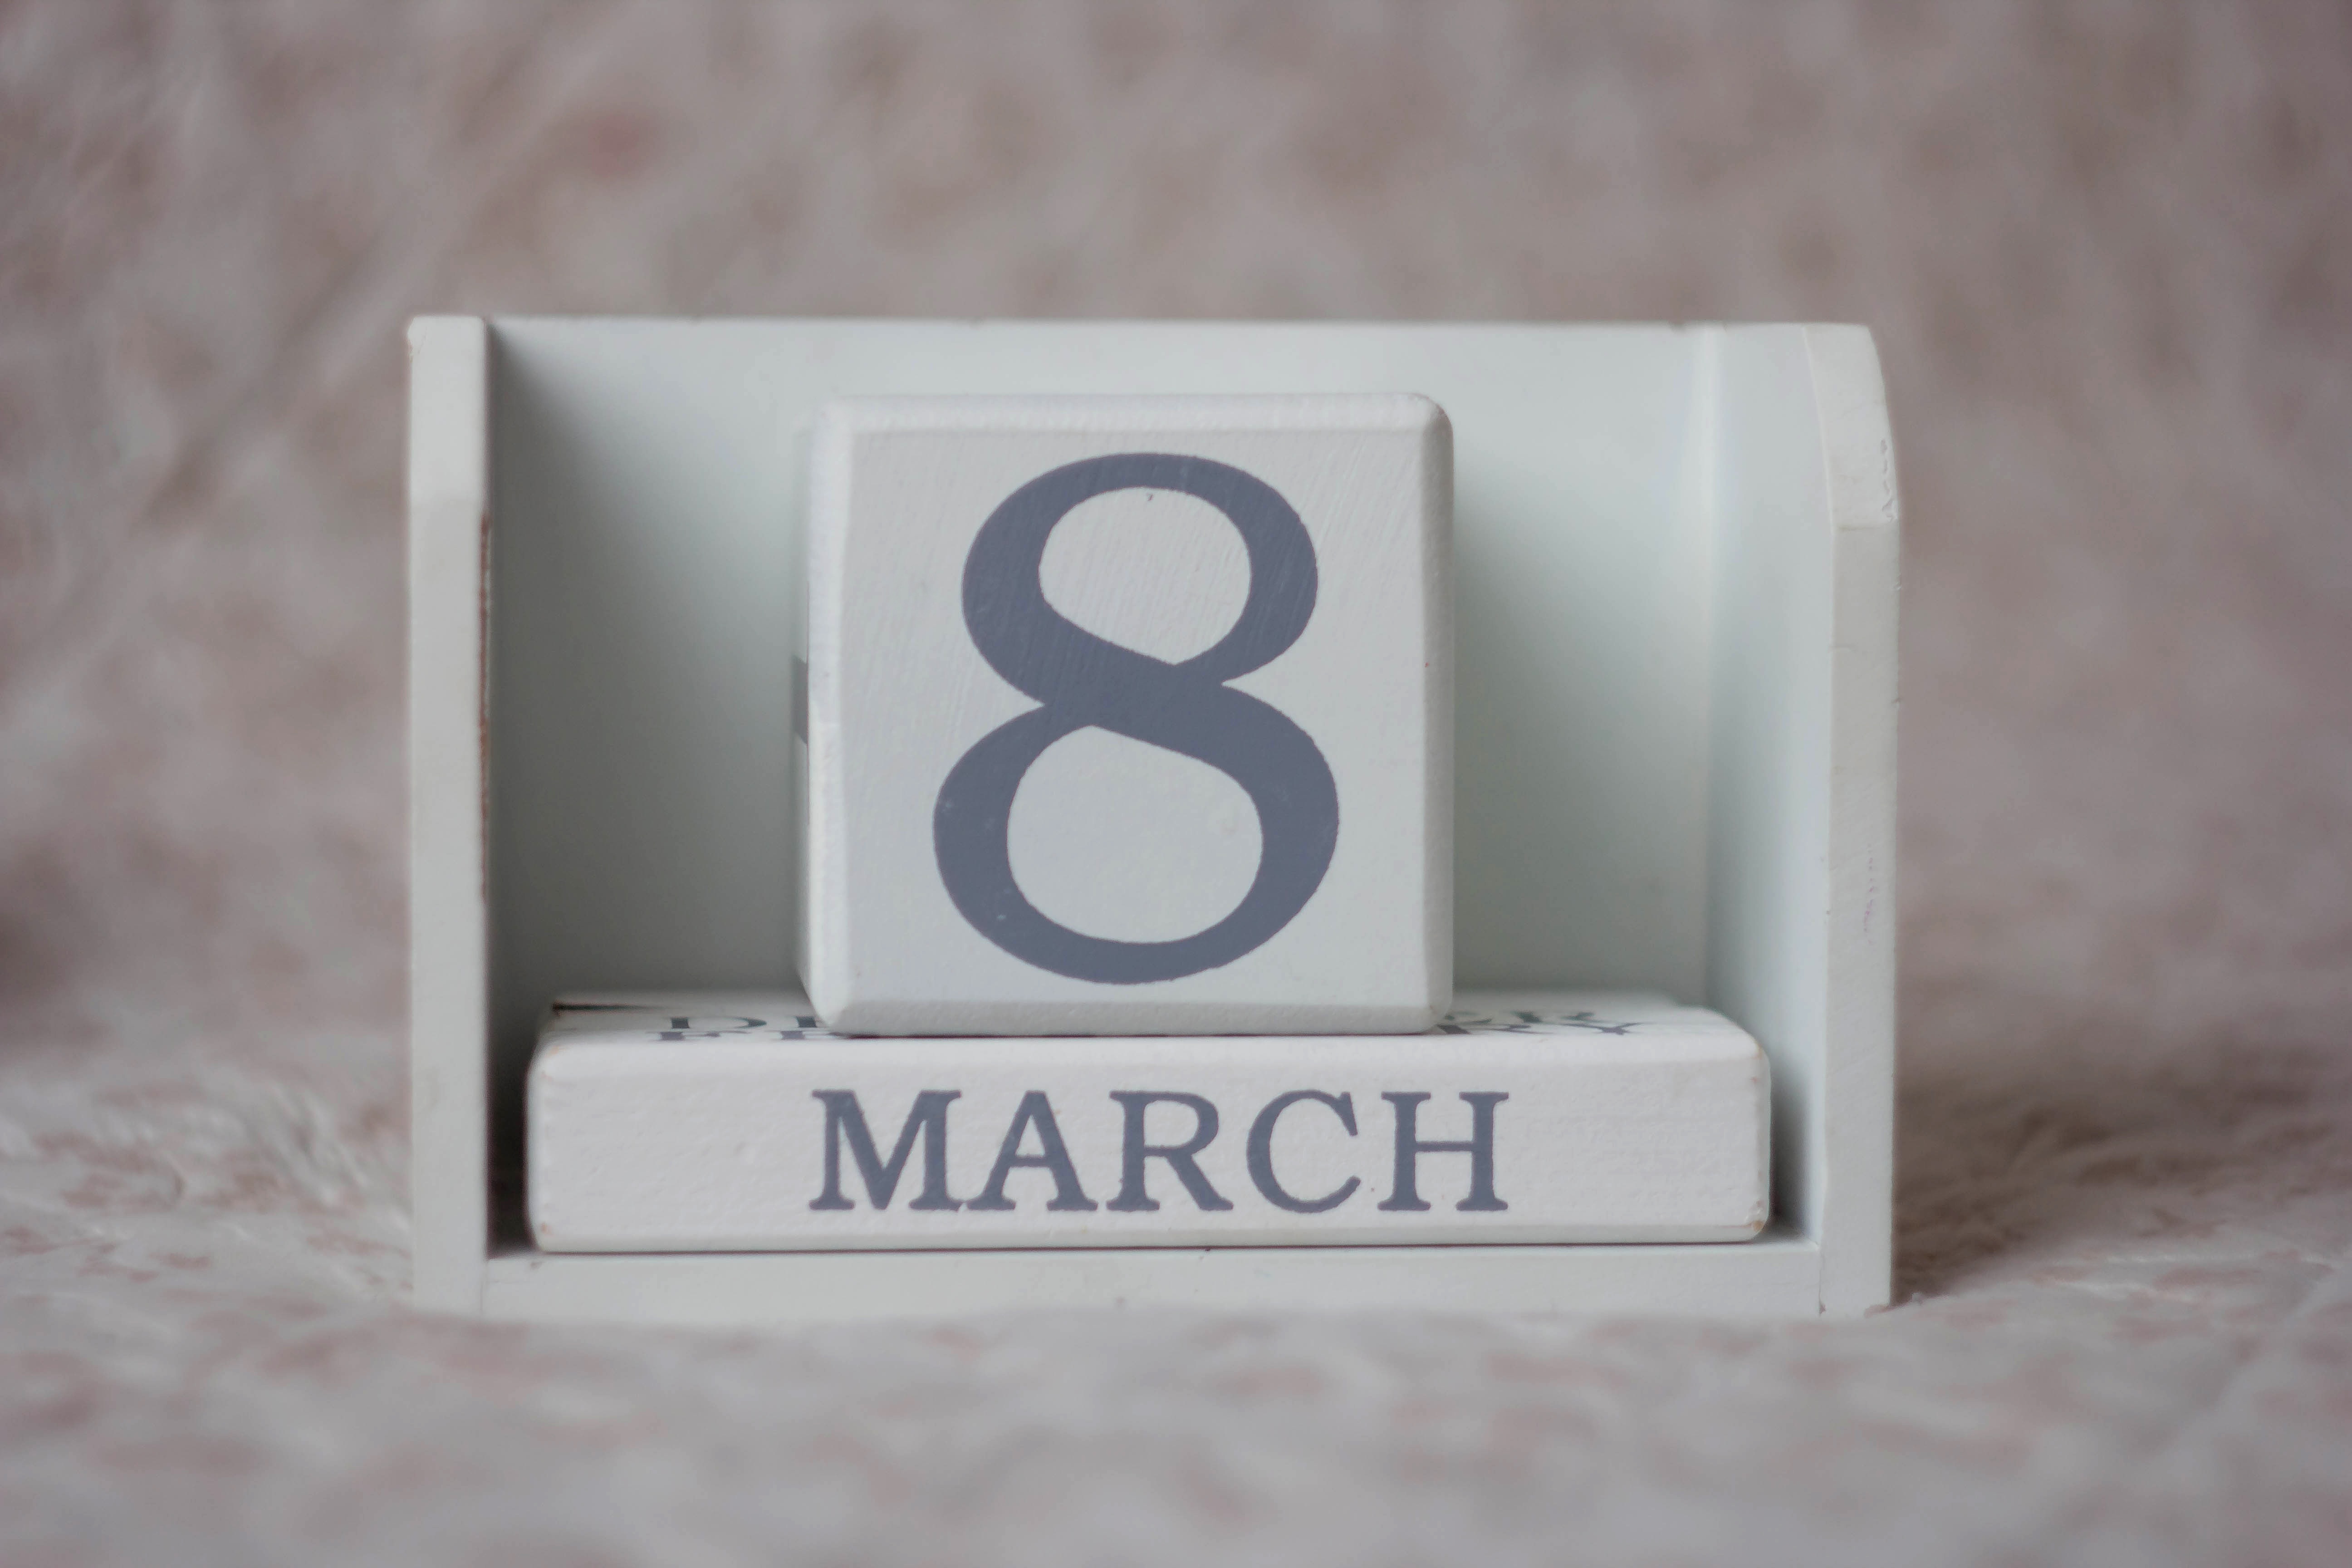
woman, white, interior, number, symbol, label, brand, logo, calendar, element, women's day, march 8, house numbering